Kawasaki Z800

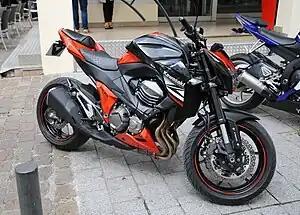

The Kawasaki Z800 is a Z series four-cylinder standard motorcycle made by Kawasaki from 2013 through 2016, replaced by the Z900 for 2017.